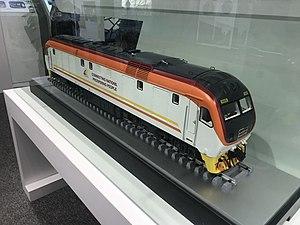
La ligne de chemin de fer à voie normale de Mombasa à Nairobi, connue localement sous le nom de SGR, est une ligne de chemin de fer à voie normale au Kenya qui relie la grande ville portuaire de Mombasa, sur l'océan Indien, à Nairobi, la capitale et plus grande ville du pays. Cette ligne est tracée parallèlement à l'ancienne ligne à voie étroite du Chemin de fer de l'Ouganda, achevée en 1901 sous la domination coloniale britannique. Le plan directeur des chemins de fer d'Afrique de l'Est prévoit que la ligne de Mombasa à Nairobi sera reliée à d'autres lignes à voie normale en cours de construction dans la Communauté d'Afrique de l'Est.